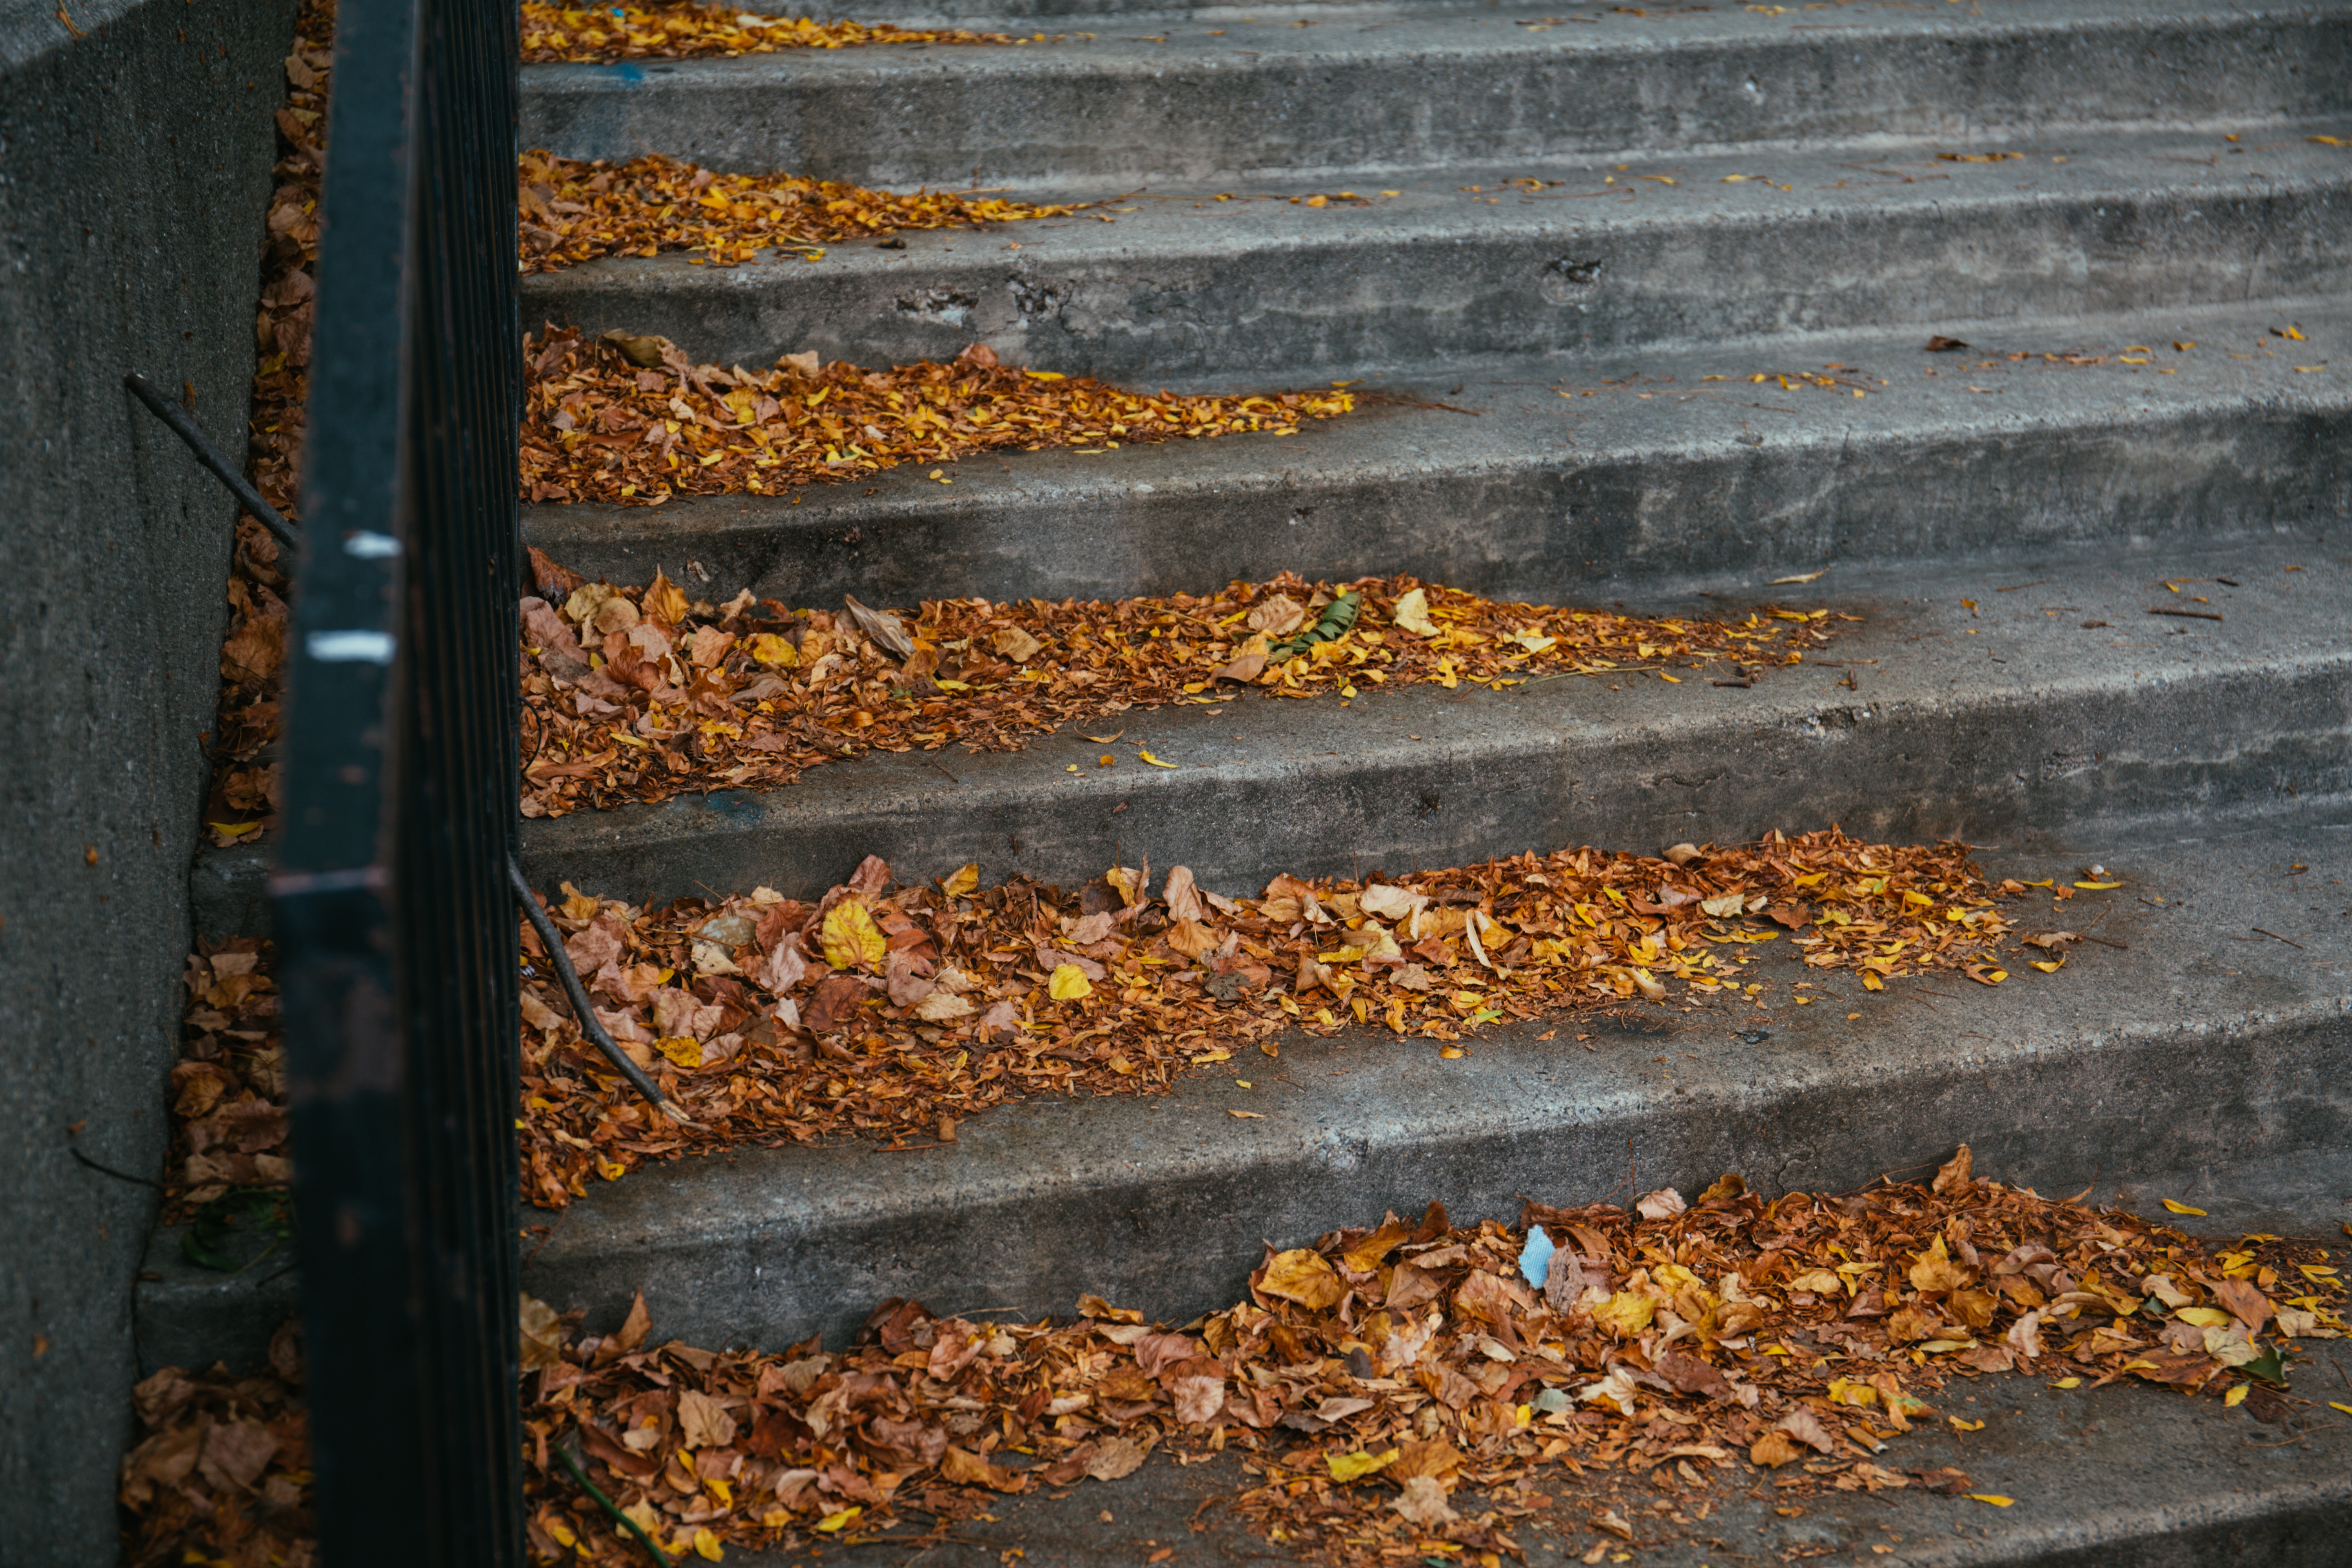
wood, track, leaf, dish, food, crop, autumn, soil, agriculture